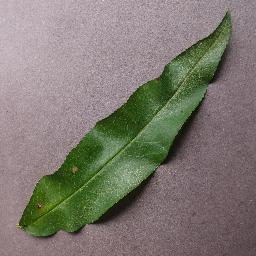
Label: Peach___Bacterial_spot